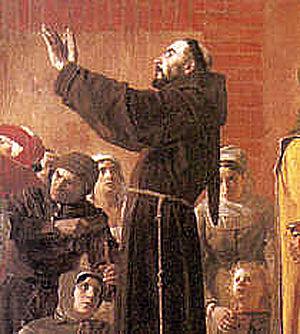
Bernard Délicieux, l'agitateur du Languedoc
Jacques Duèze, né en 1244 à Cahors, mort en 1334 à Avignon, issu d'une famille de la bourgeoisie aisée de Cahors, devient le 196ᵉ pape de l’Église catholique en 1316 sous le nom de Jean XXII.